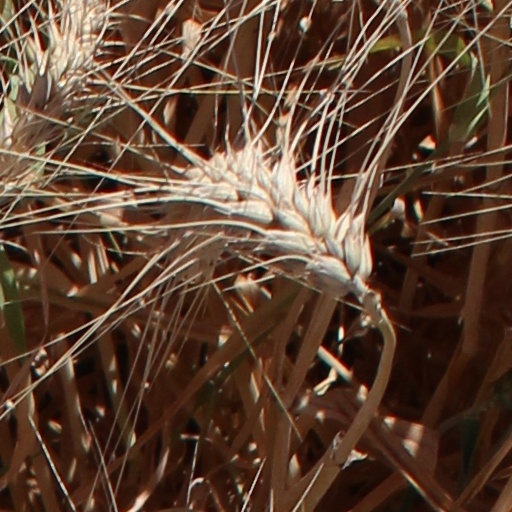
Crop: wheat